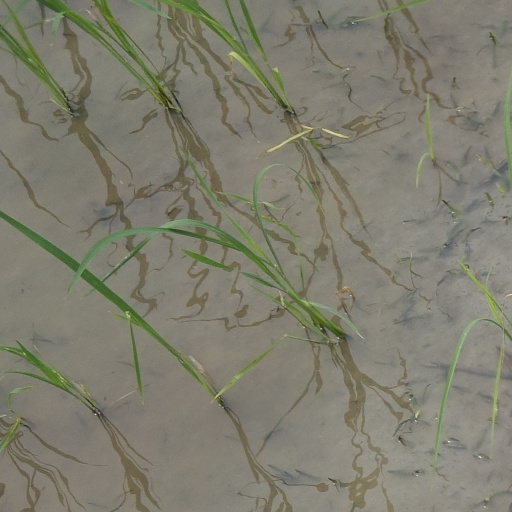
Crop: rice